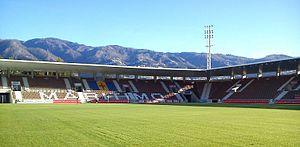
Le Estádio dos Barreiros est un stade de Funchal sur l'île de Madère. Le stade a été inauguré en 1925. Il a une capacité de 10 600 places et a pour clubs résidents les clubs du C.S Marítimo et de l'União da Madeira.